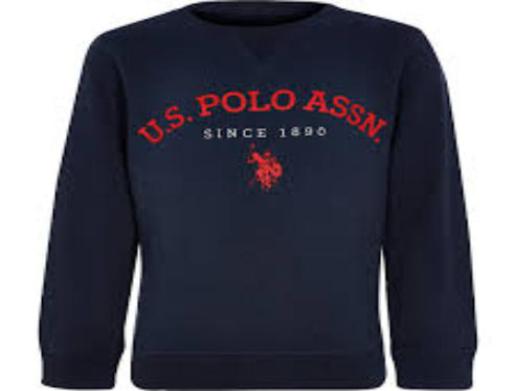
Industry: Clothes